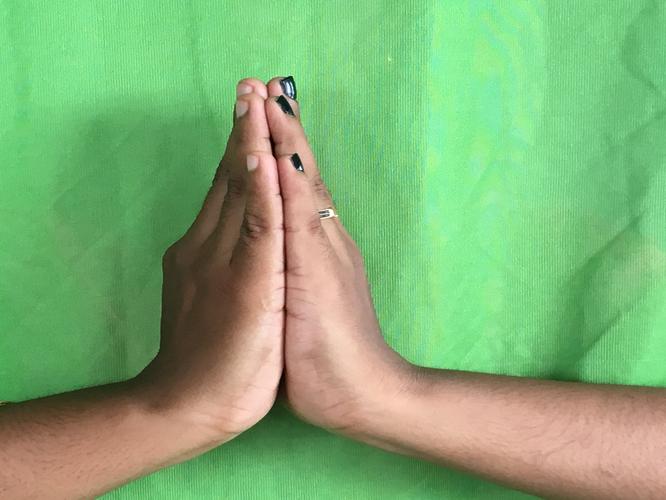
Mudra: Anjali
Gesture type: double_hand